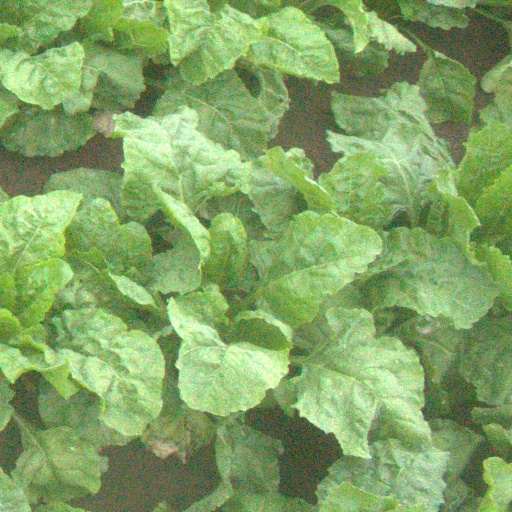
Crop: sugar beet